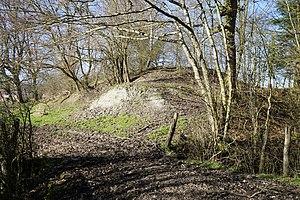
Le terril de la galerie Sainte-Barbe (Houillères de Vy-lès-Lure).
Vy-lès-Lure est une commune française située dans le département de la Haute-Saône en région Bourgogne-Franche-Comté.